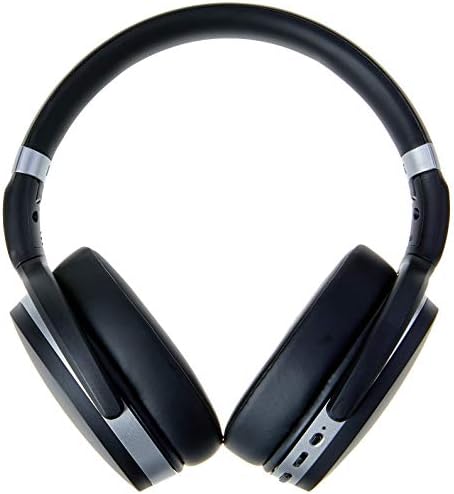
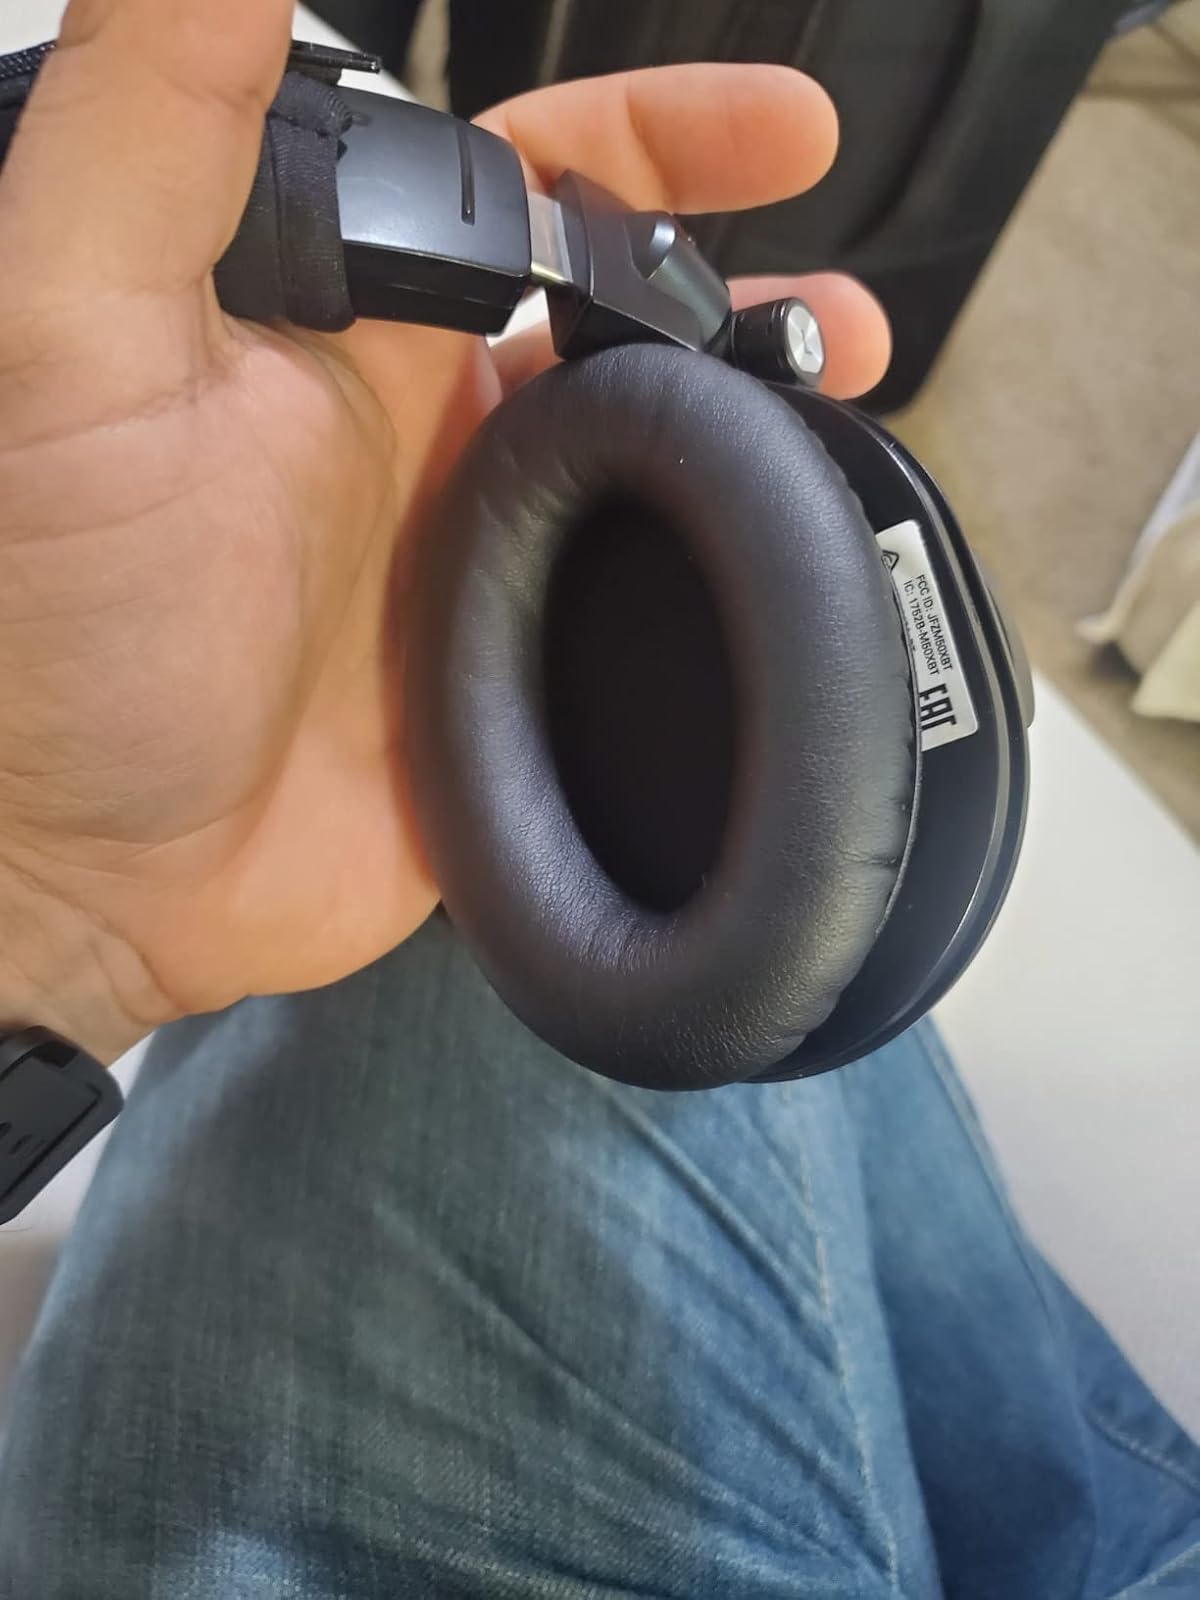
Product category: headphones
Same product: no